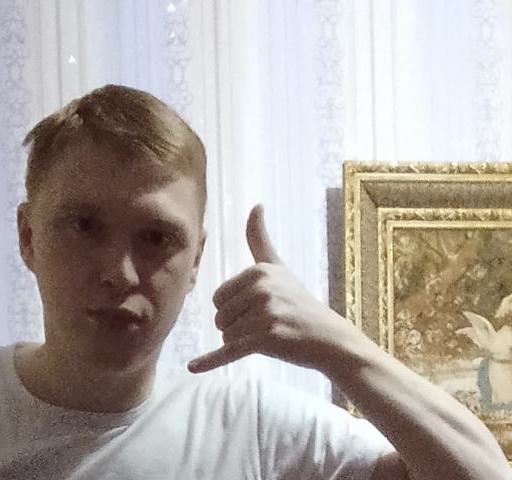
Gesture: call